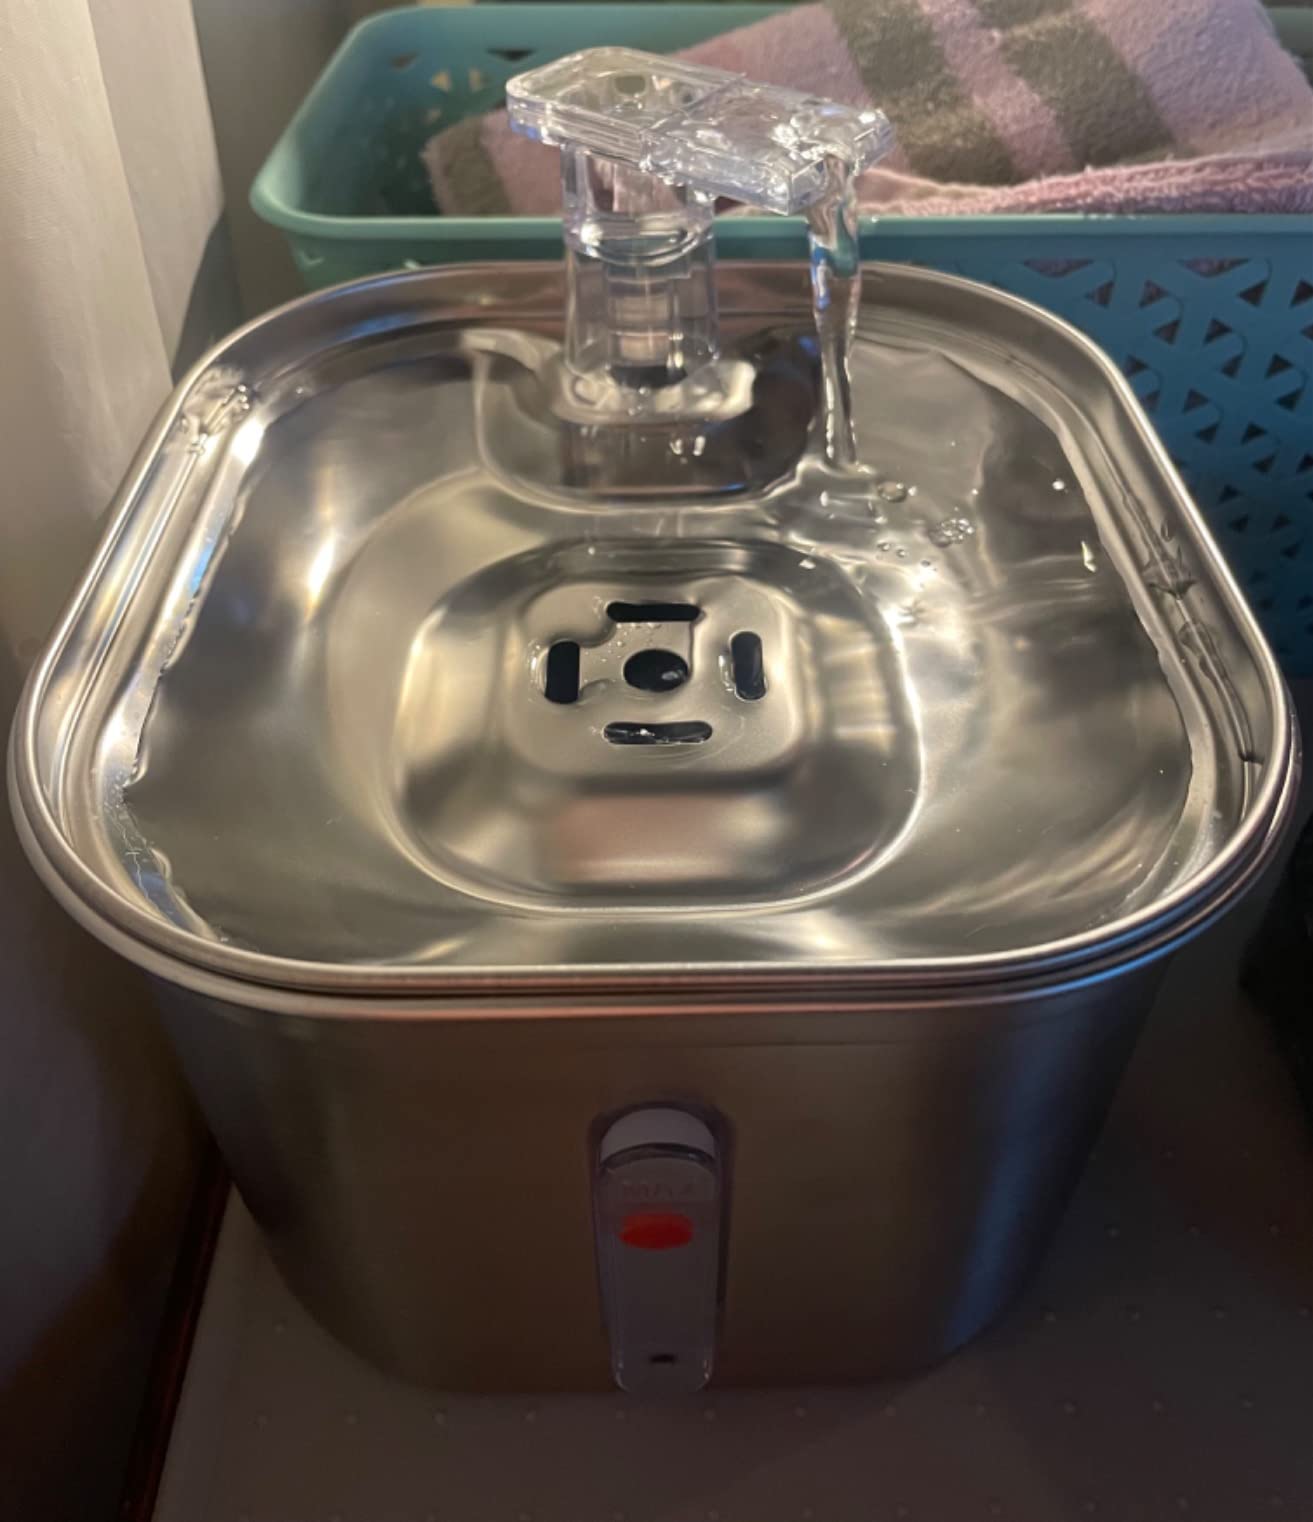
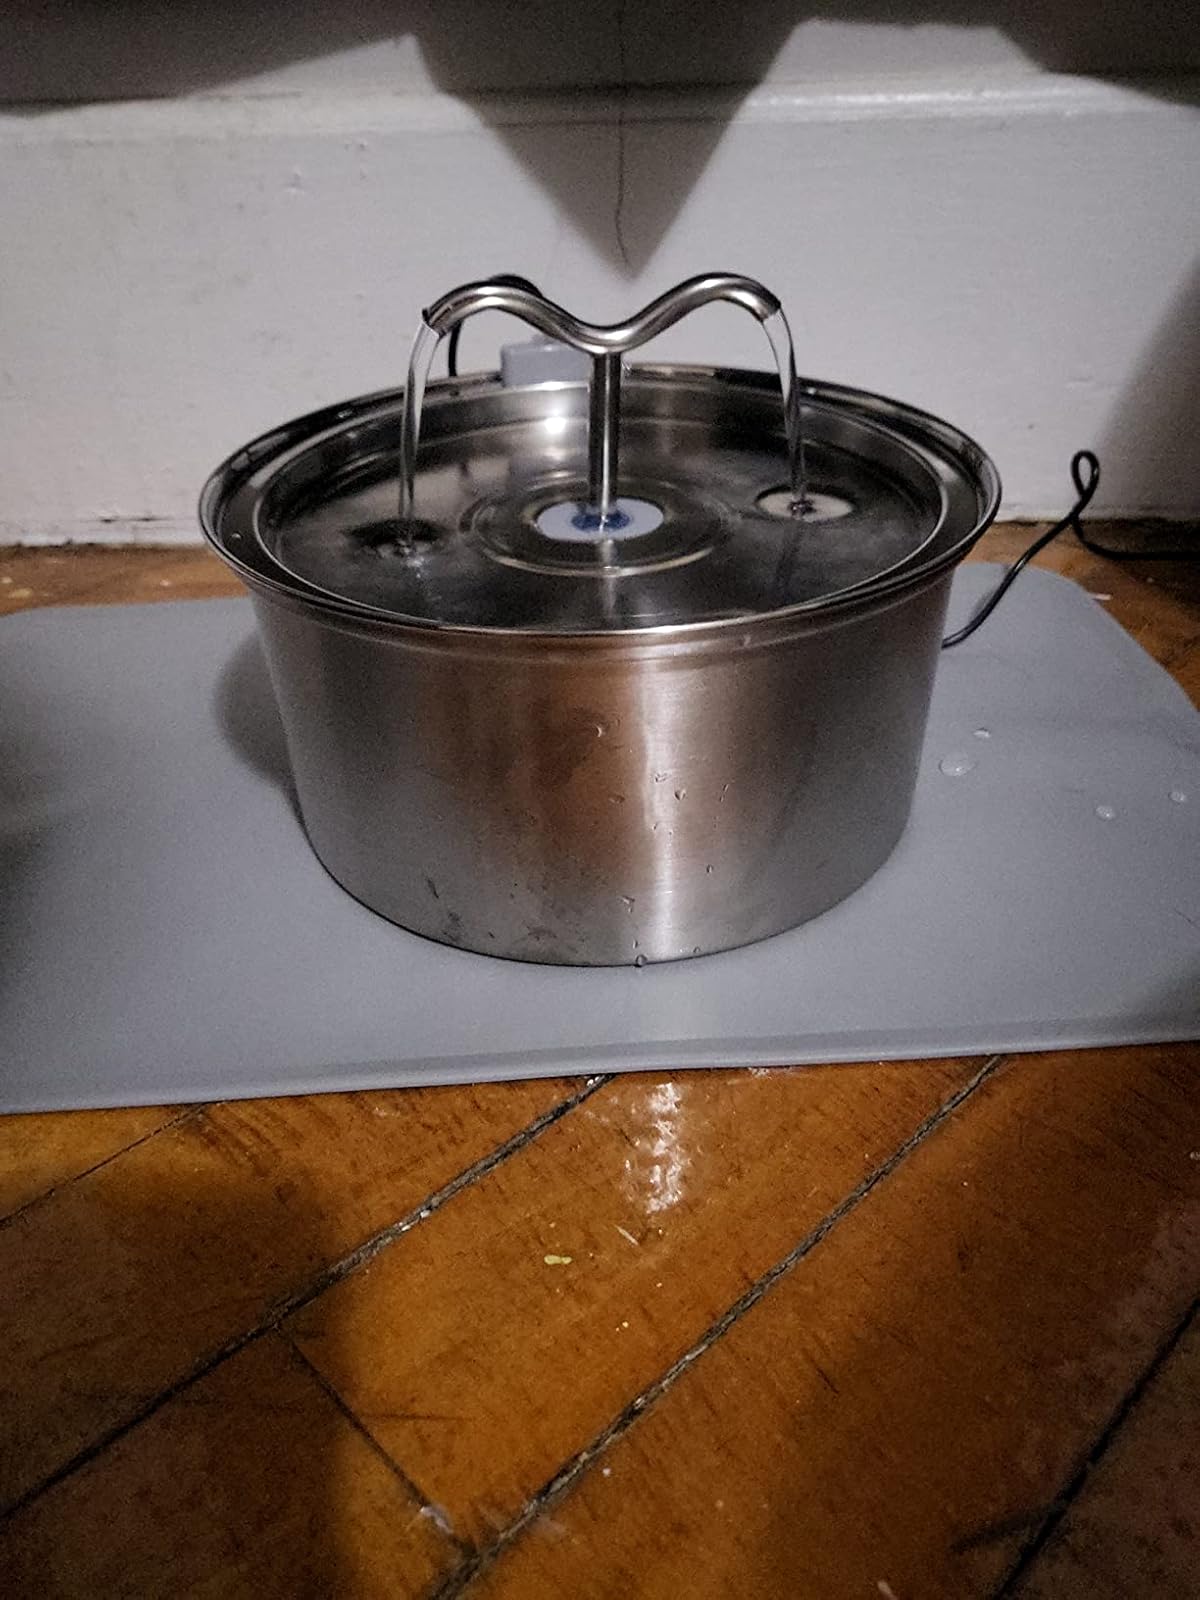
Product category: items_bowl
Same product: no